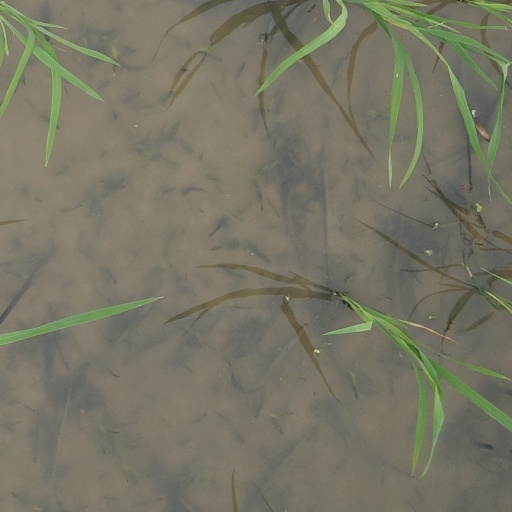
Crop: rice